Born to Run

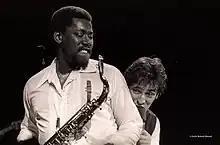
The cover art of "Born to Run" features Springsteen (right) leaning on the shoulder of E Street Band saxophonist Clarence Clemons (left).

"She's the One" is about the narrator's complete obsession for a girl. The girl, however, is a liar and bad for him, yet he keeps returning to her. Springsteen never revealed the song's inspiration, although Margotin and Guesdon suggest it was Karen Darvin, Springsteen's girlfriend at the time. The song musically incorporates a Bo Diddley beat. The jazzy "Meeting Across the River" musically and lyrically departs from the previous songs, utilizing piano and trumpet to create what Margotin and Guesdon describe as a "film noir jazz ambience" that "clashes with the other tracks". In it, the narrator and his partner Eddie are small-time gangsters who plan an illegal deal across the Hudson River, striving for a big score that will earn him a large amount of money to impress his girlfriend. With themes of despair and hopelessness, the song ends before a narrative resolution, leaving whether or not the gangsters succeeded ambiguous.